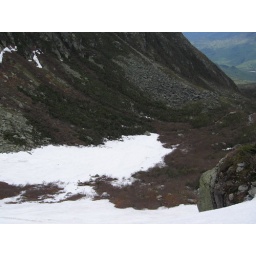
Mark and Kathy are right behind that rock on the right. The ravine seen from right beneath the martini glass chute.